Argentina Bicentennial

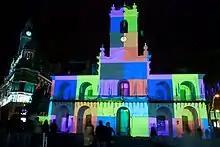
The Buenos Aires Cabildo, site of the May 25, 1810, proclamation, is festooned in lights for the bicentennial.

The 9 de Julio Avenue was closed to the traffic between Corrientes and Belgrano avenues during the festivity days, and was used to host the main celebrations. Celebrations started on May 21, with a concert of Argentine rock bands. Litto Nebbia acted as host, and performers included Fito Páez and León Gieco. Temporary installations on the avenue were complemented by the earlier opening of the interactive National Bicentennial House, in the Recoleta section of the city, and of the initial phase of the Bicentennial Cultural Center, in the former Buenos Aires Central Post Office; the cultural center was scheduled to be completed in 2012.